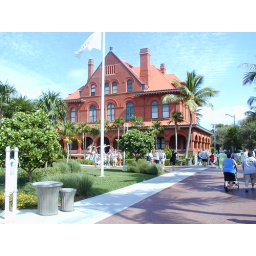
the only red building in key west